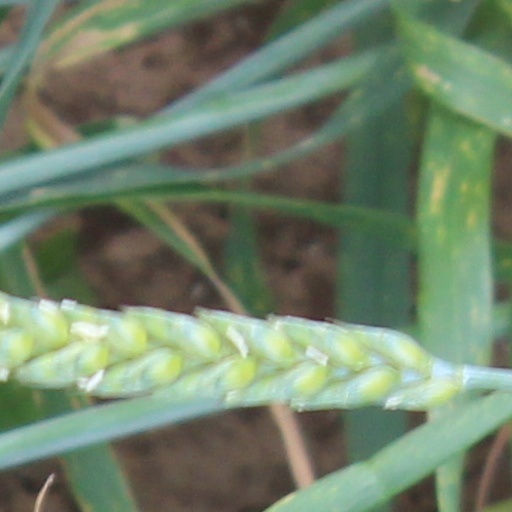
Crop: wheat